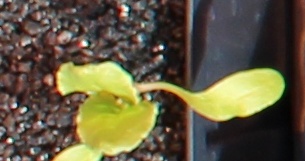
Label: Sugar beet